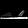
Label: Sandal